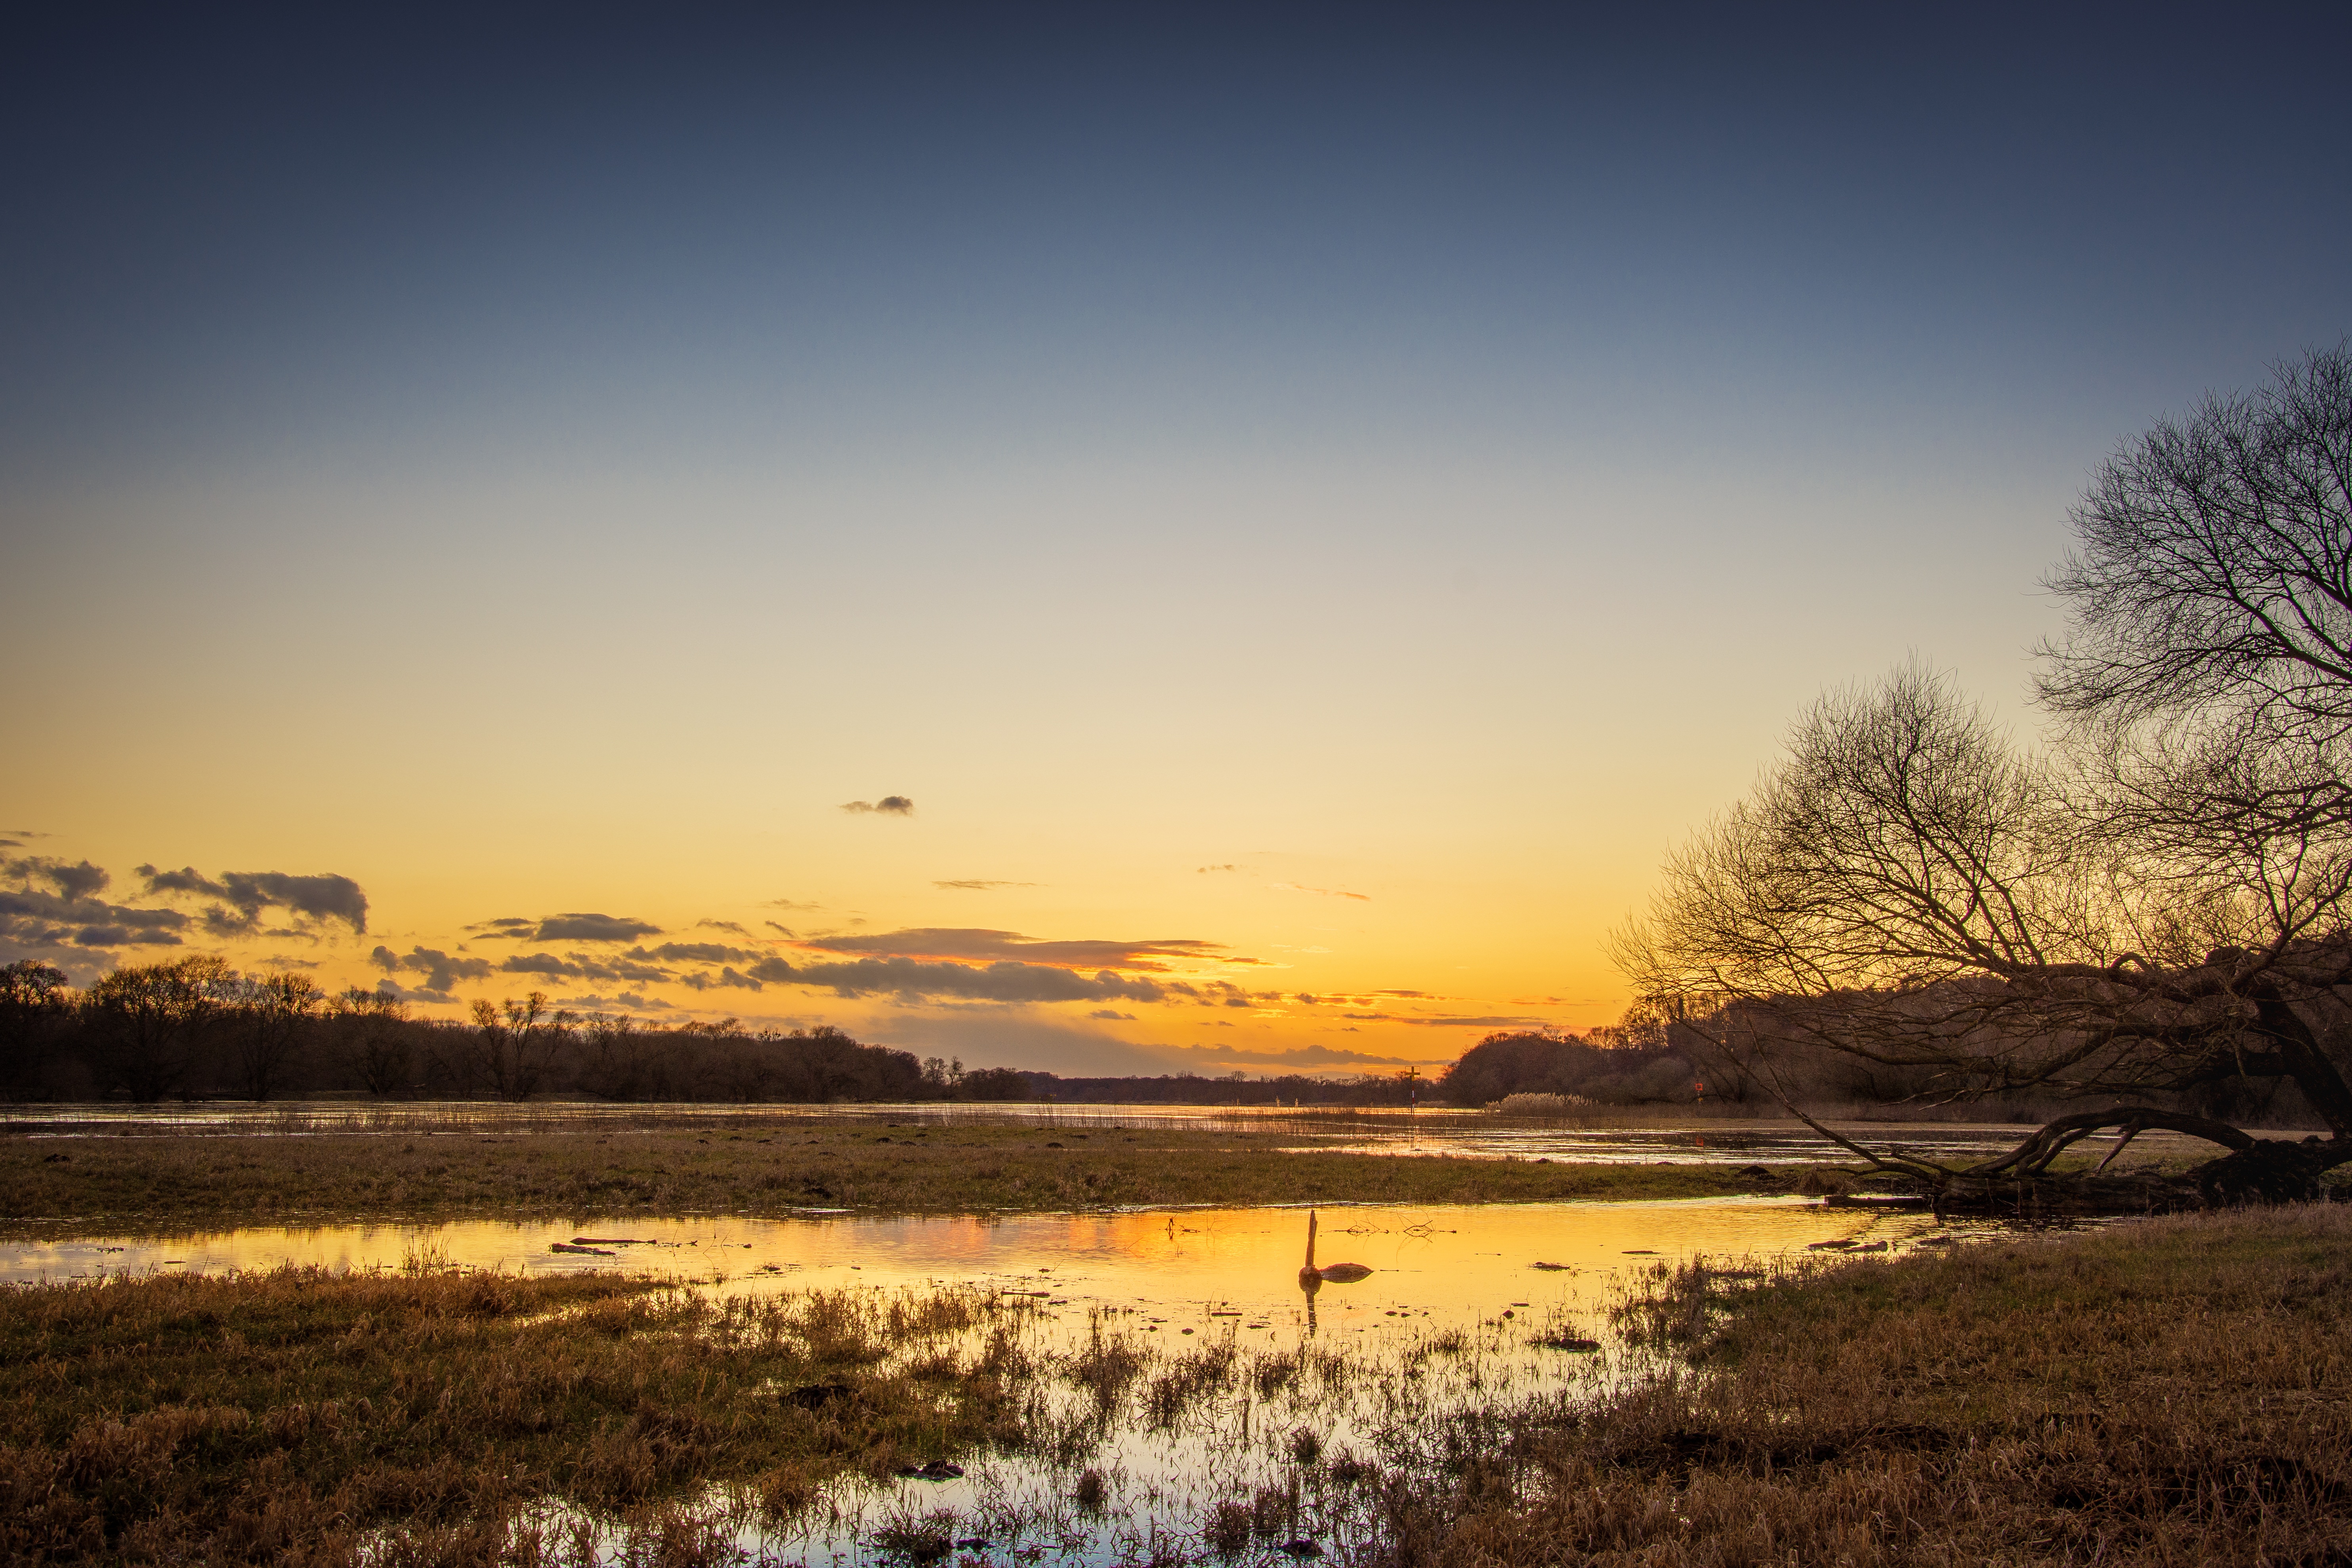
landscape, tree, water, nature, horizon, marsh, cloud, sky, sunrise, sunset, mist, prairie, sunlight, morning, hill, lake, dawn, river, dusk, evening, reflection, rest, savanna, plain, trees, current, wetland, wide, mood, loch, waters, elbe, mirroring, rural area, high water, natural environment, atmospheric phenomenon